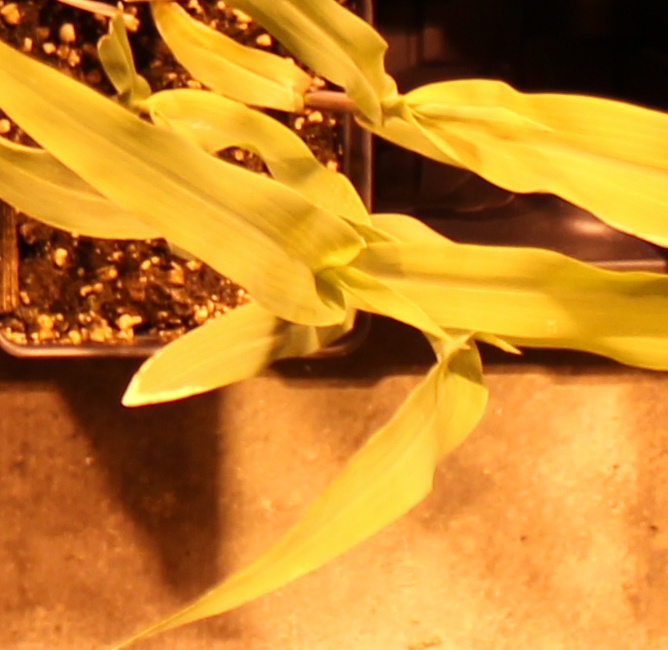
Label: Corn